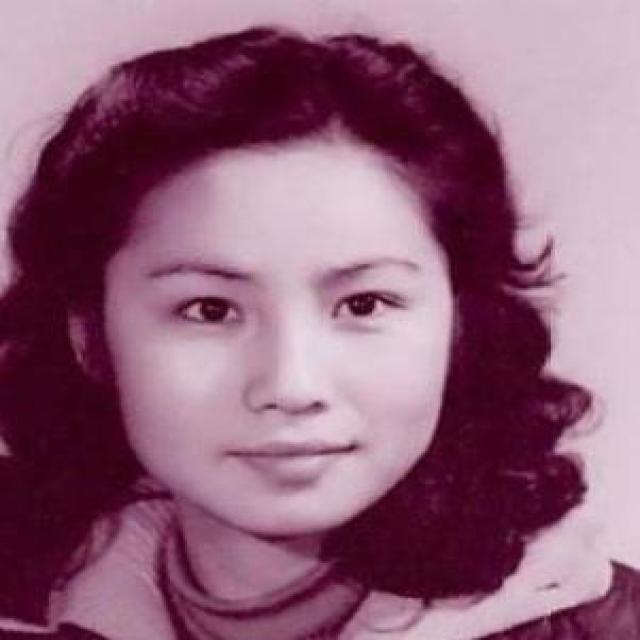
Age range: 21-44